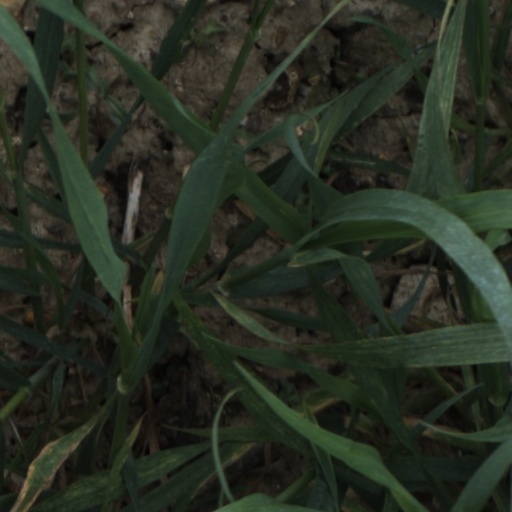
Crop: wheat